Ice hockey at the 1952 Winter Olympics

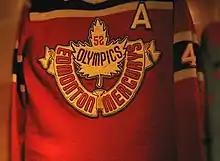
Jersey of Canada's 1952 Olympic Gold Medal team, the Edmonton Mercurys

The men's ice hockey tournament at the 1952 Winter Olympics in Oslo, Norway, was the seventh Olympic Championship, also serving as the 19th World Championships and the 30th European Championships. The tournament was mainly played at the Jordal Amfi Arena, as well as the stadiums at Dælenenga (in Oslo), Kadettangen (Sandvika), Marienlyst (Drammen) and Lillestrøm (Lillestrøm). Canada, represented by the Edmonton Mercurys, won its sixth Olympic gold medal and 15th World Championship. Highest finishing European team Sweden won the bronze medal and its sixth European Championship.